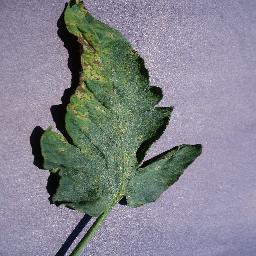
Label: Tomato___Septoria_leaf_spot